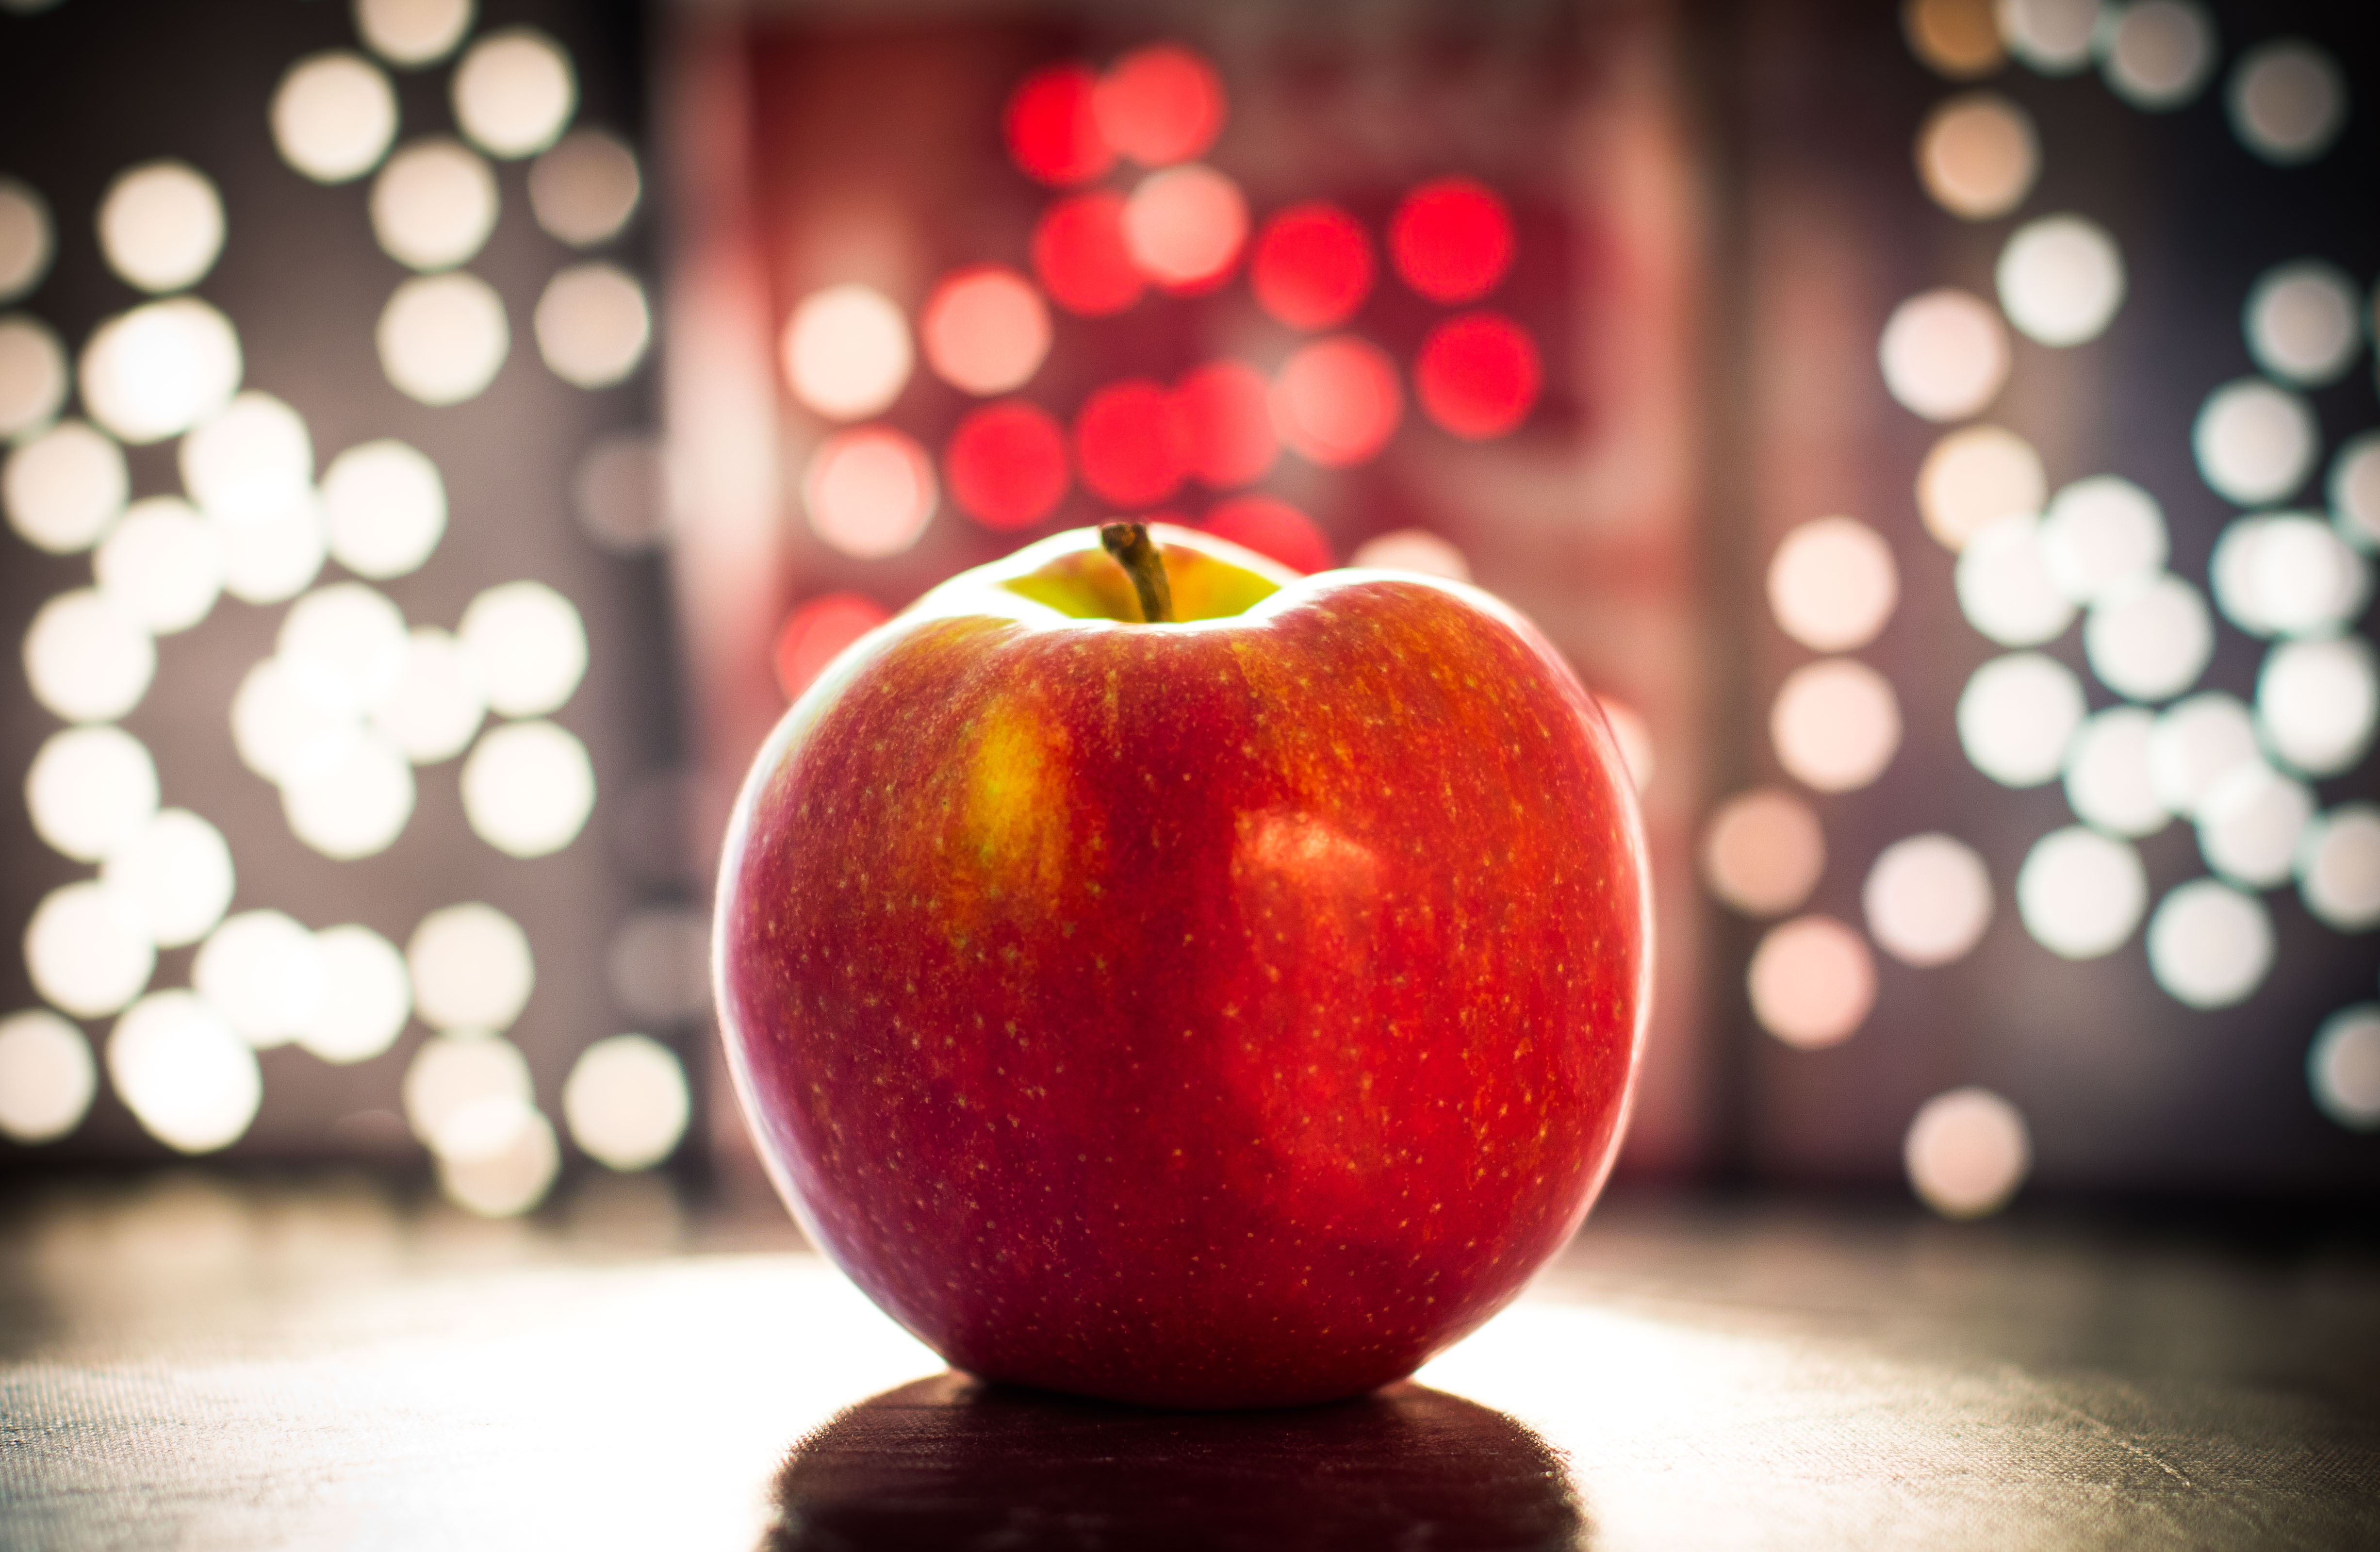
apple, bokeh, plant, fruit, flower, food, red, produce, color, lighting, sweetness, macro photography, flowering plant, rose family, night lights, still life photography, computer wallpaper, land plant